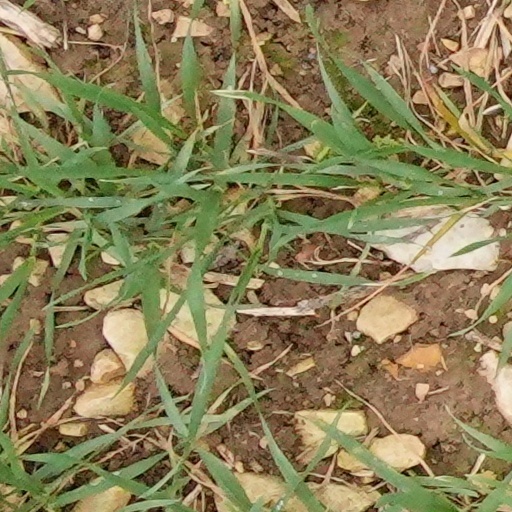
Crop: wheat